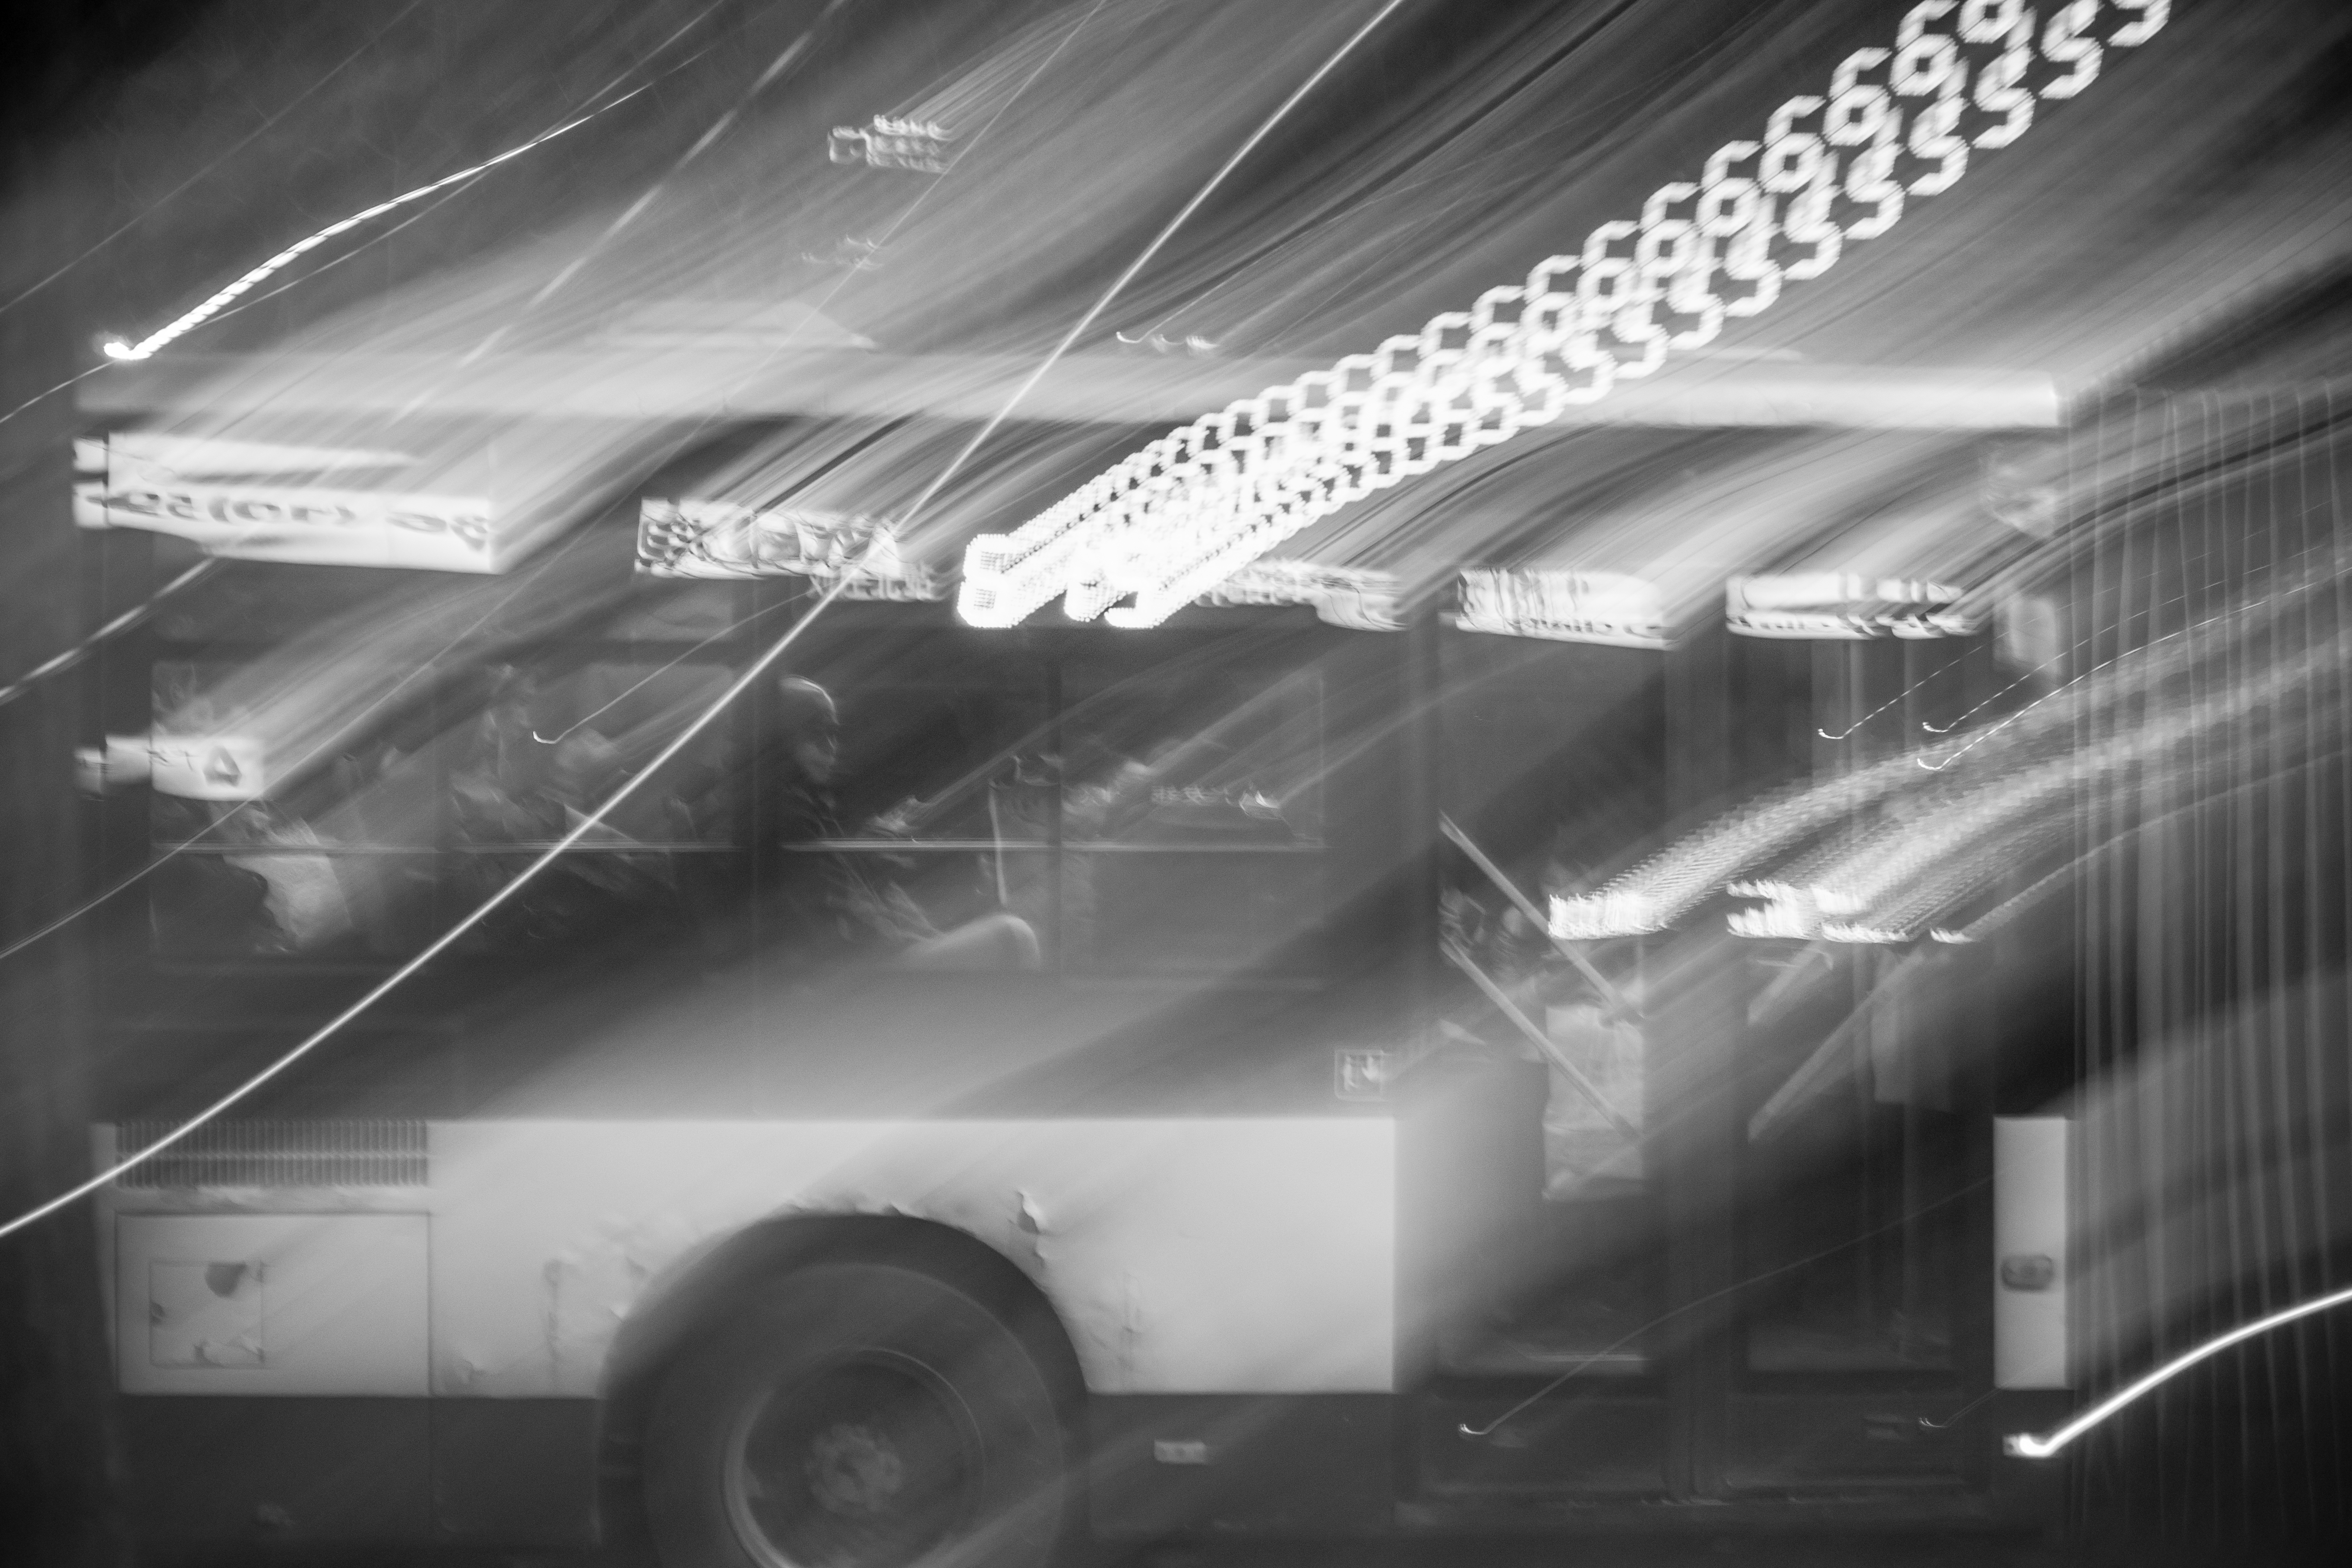
blur, black and white, street, night, motion, vehicle, black, monochrome, bus, candid, beijing, blurry, sonystreetphotographer, monochrome photography